Majda Sepe

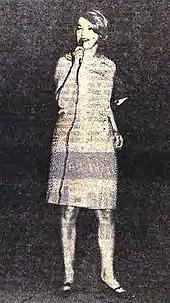
Majda Sepe, 1967

Her music career began early. She had studied singing in Music School in Ljubljana. At age 19 she made a music performance in Paris, France, with Ljubljana Jazz Musicians.